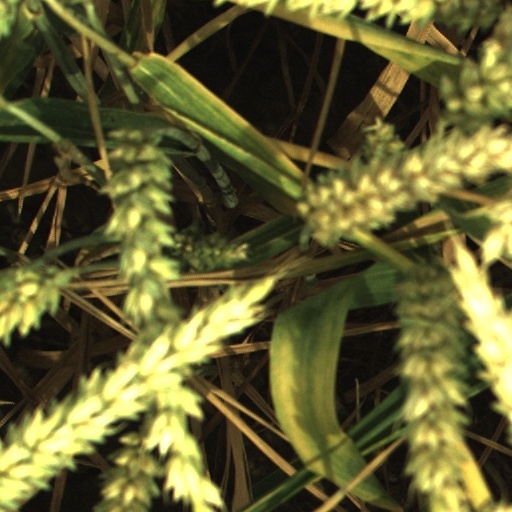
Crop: wheat